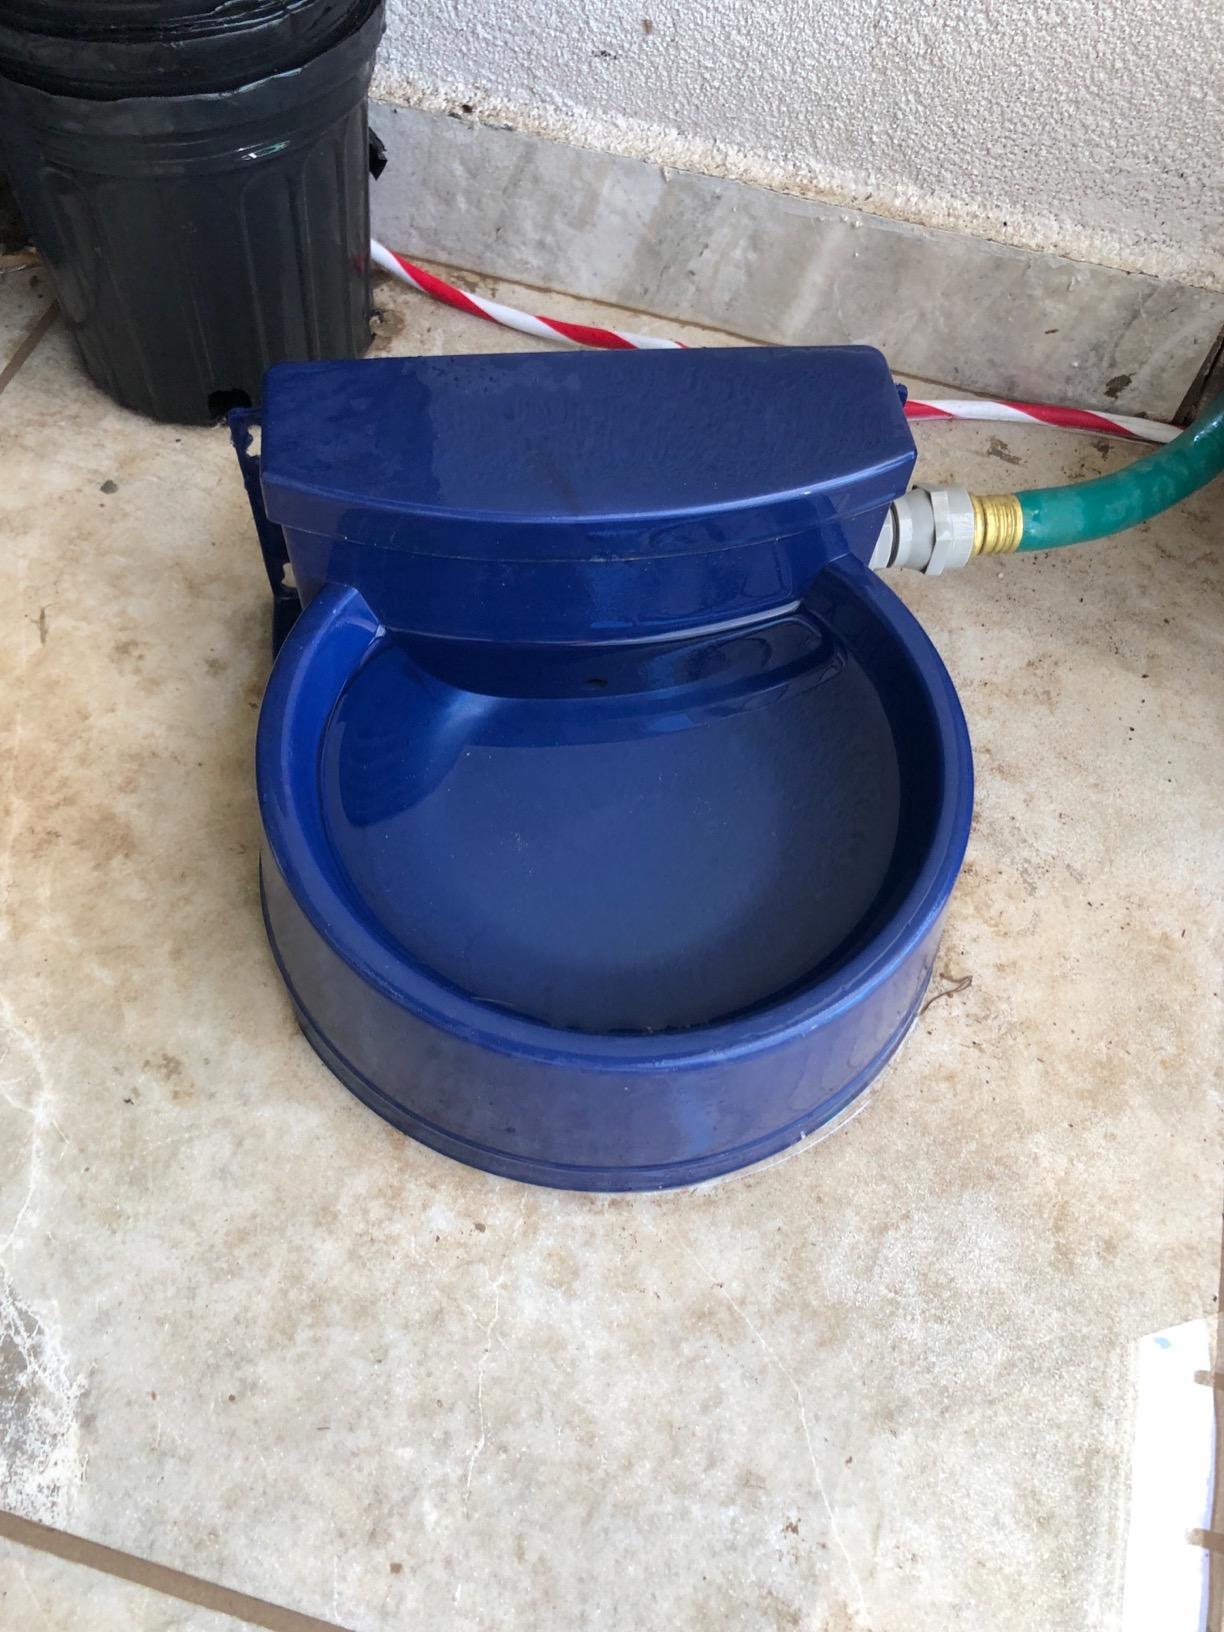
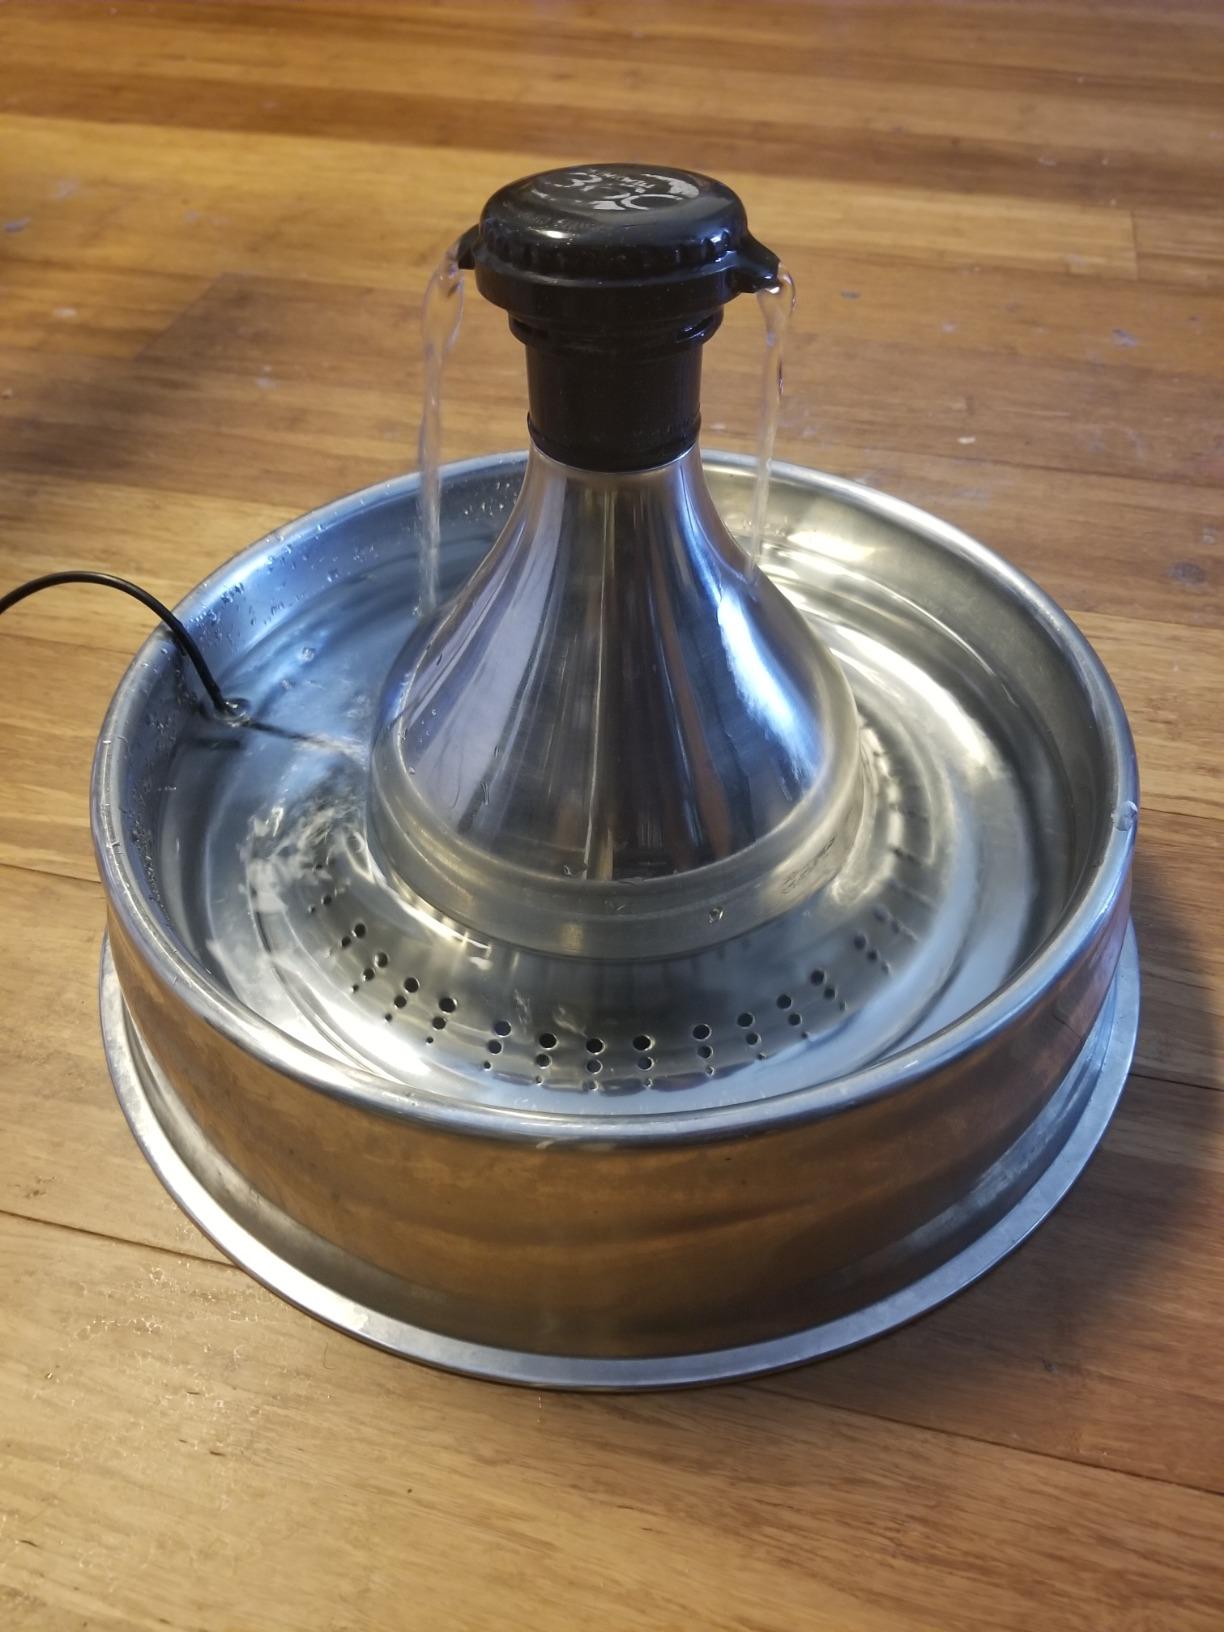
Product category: items_bowl
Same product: no